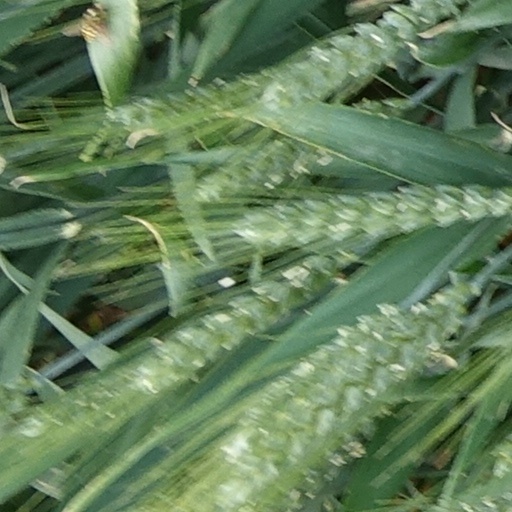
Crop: wheat